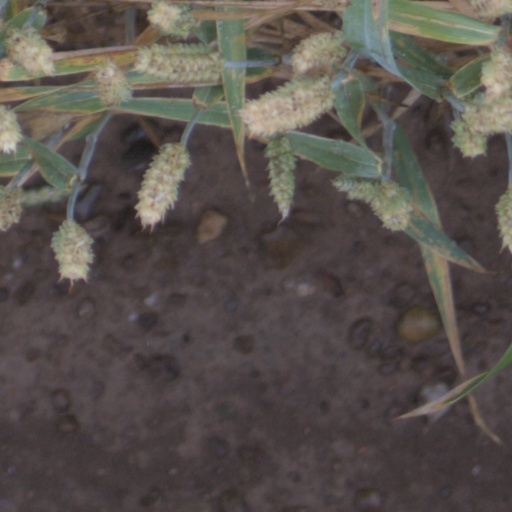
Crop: wheat